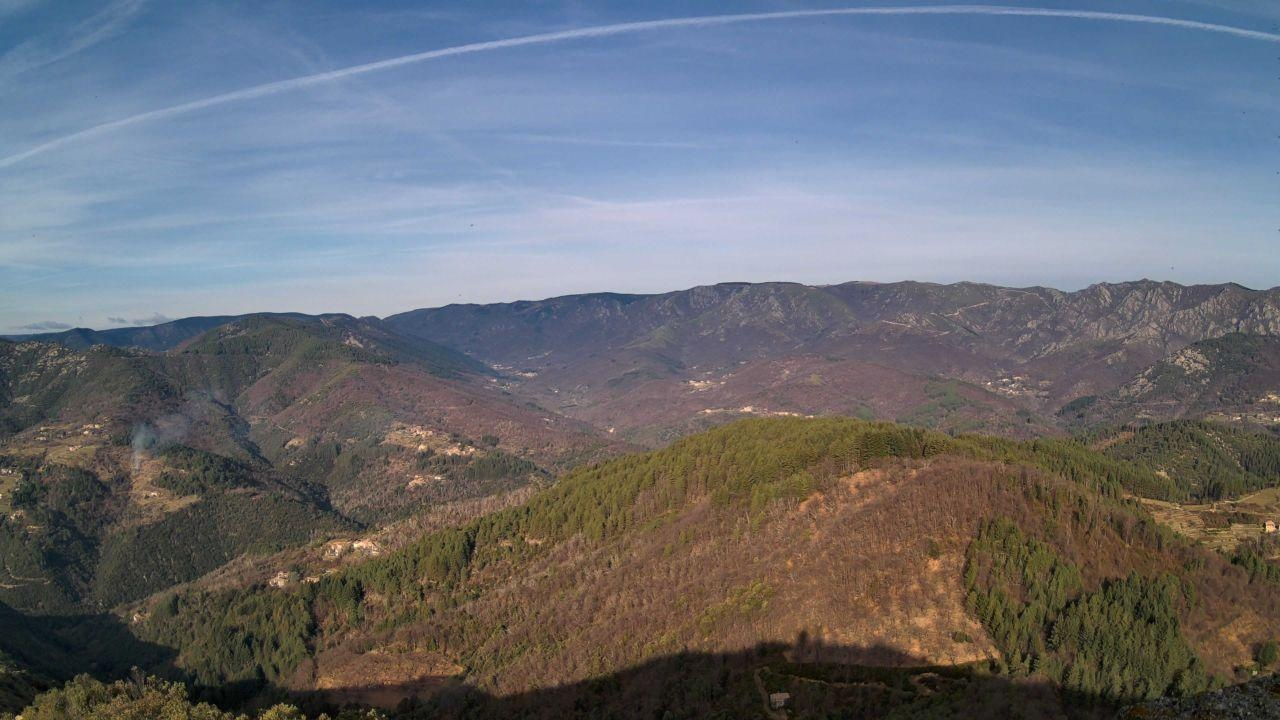
Fire: no
Smoke: yes